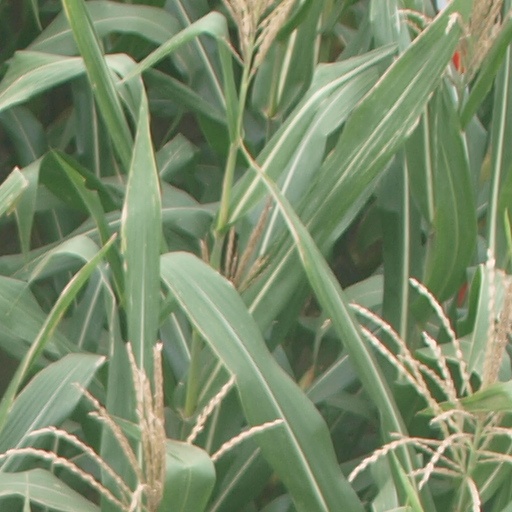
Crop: maize; corn